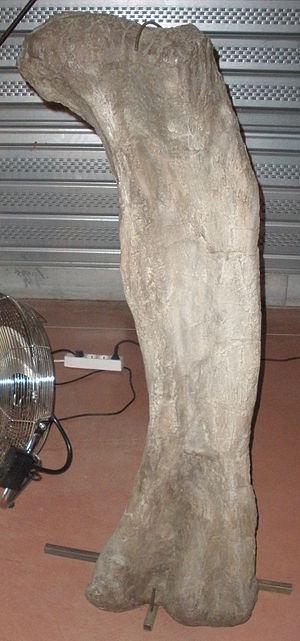
Phuwiangosaurus est un genre de dinosaure du Crétacé inférieur. C'était un titanosaure, qui vivait dans l'actuelle Thaïlande. Son holotype, P. sirindhornae, a été décrit par Martin, Buffetaut et Suteethorn en 1994. Il est nommé en hommage à la princesse Sirindhorn pour son intérêt pour la géologie et la paléontologie de Thaïlande. Sa longueur était d'environ 27 m.